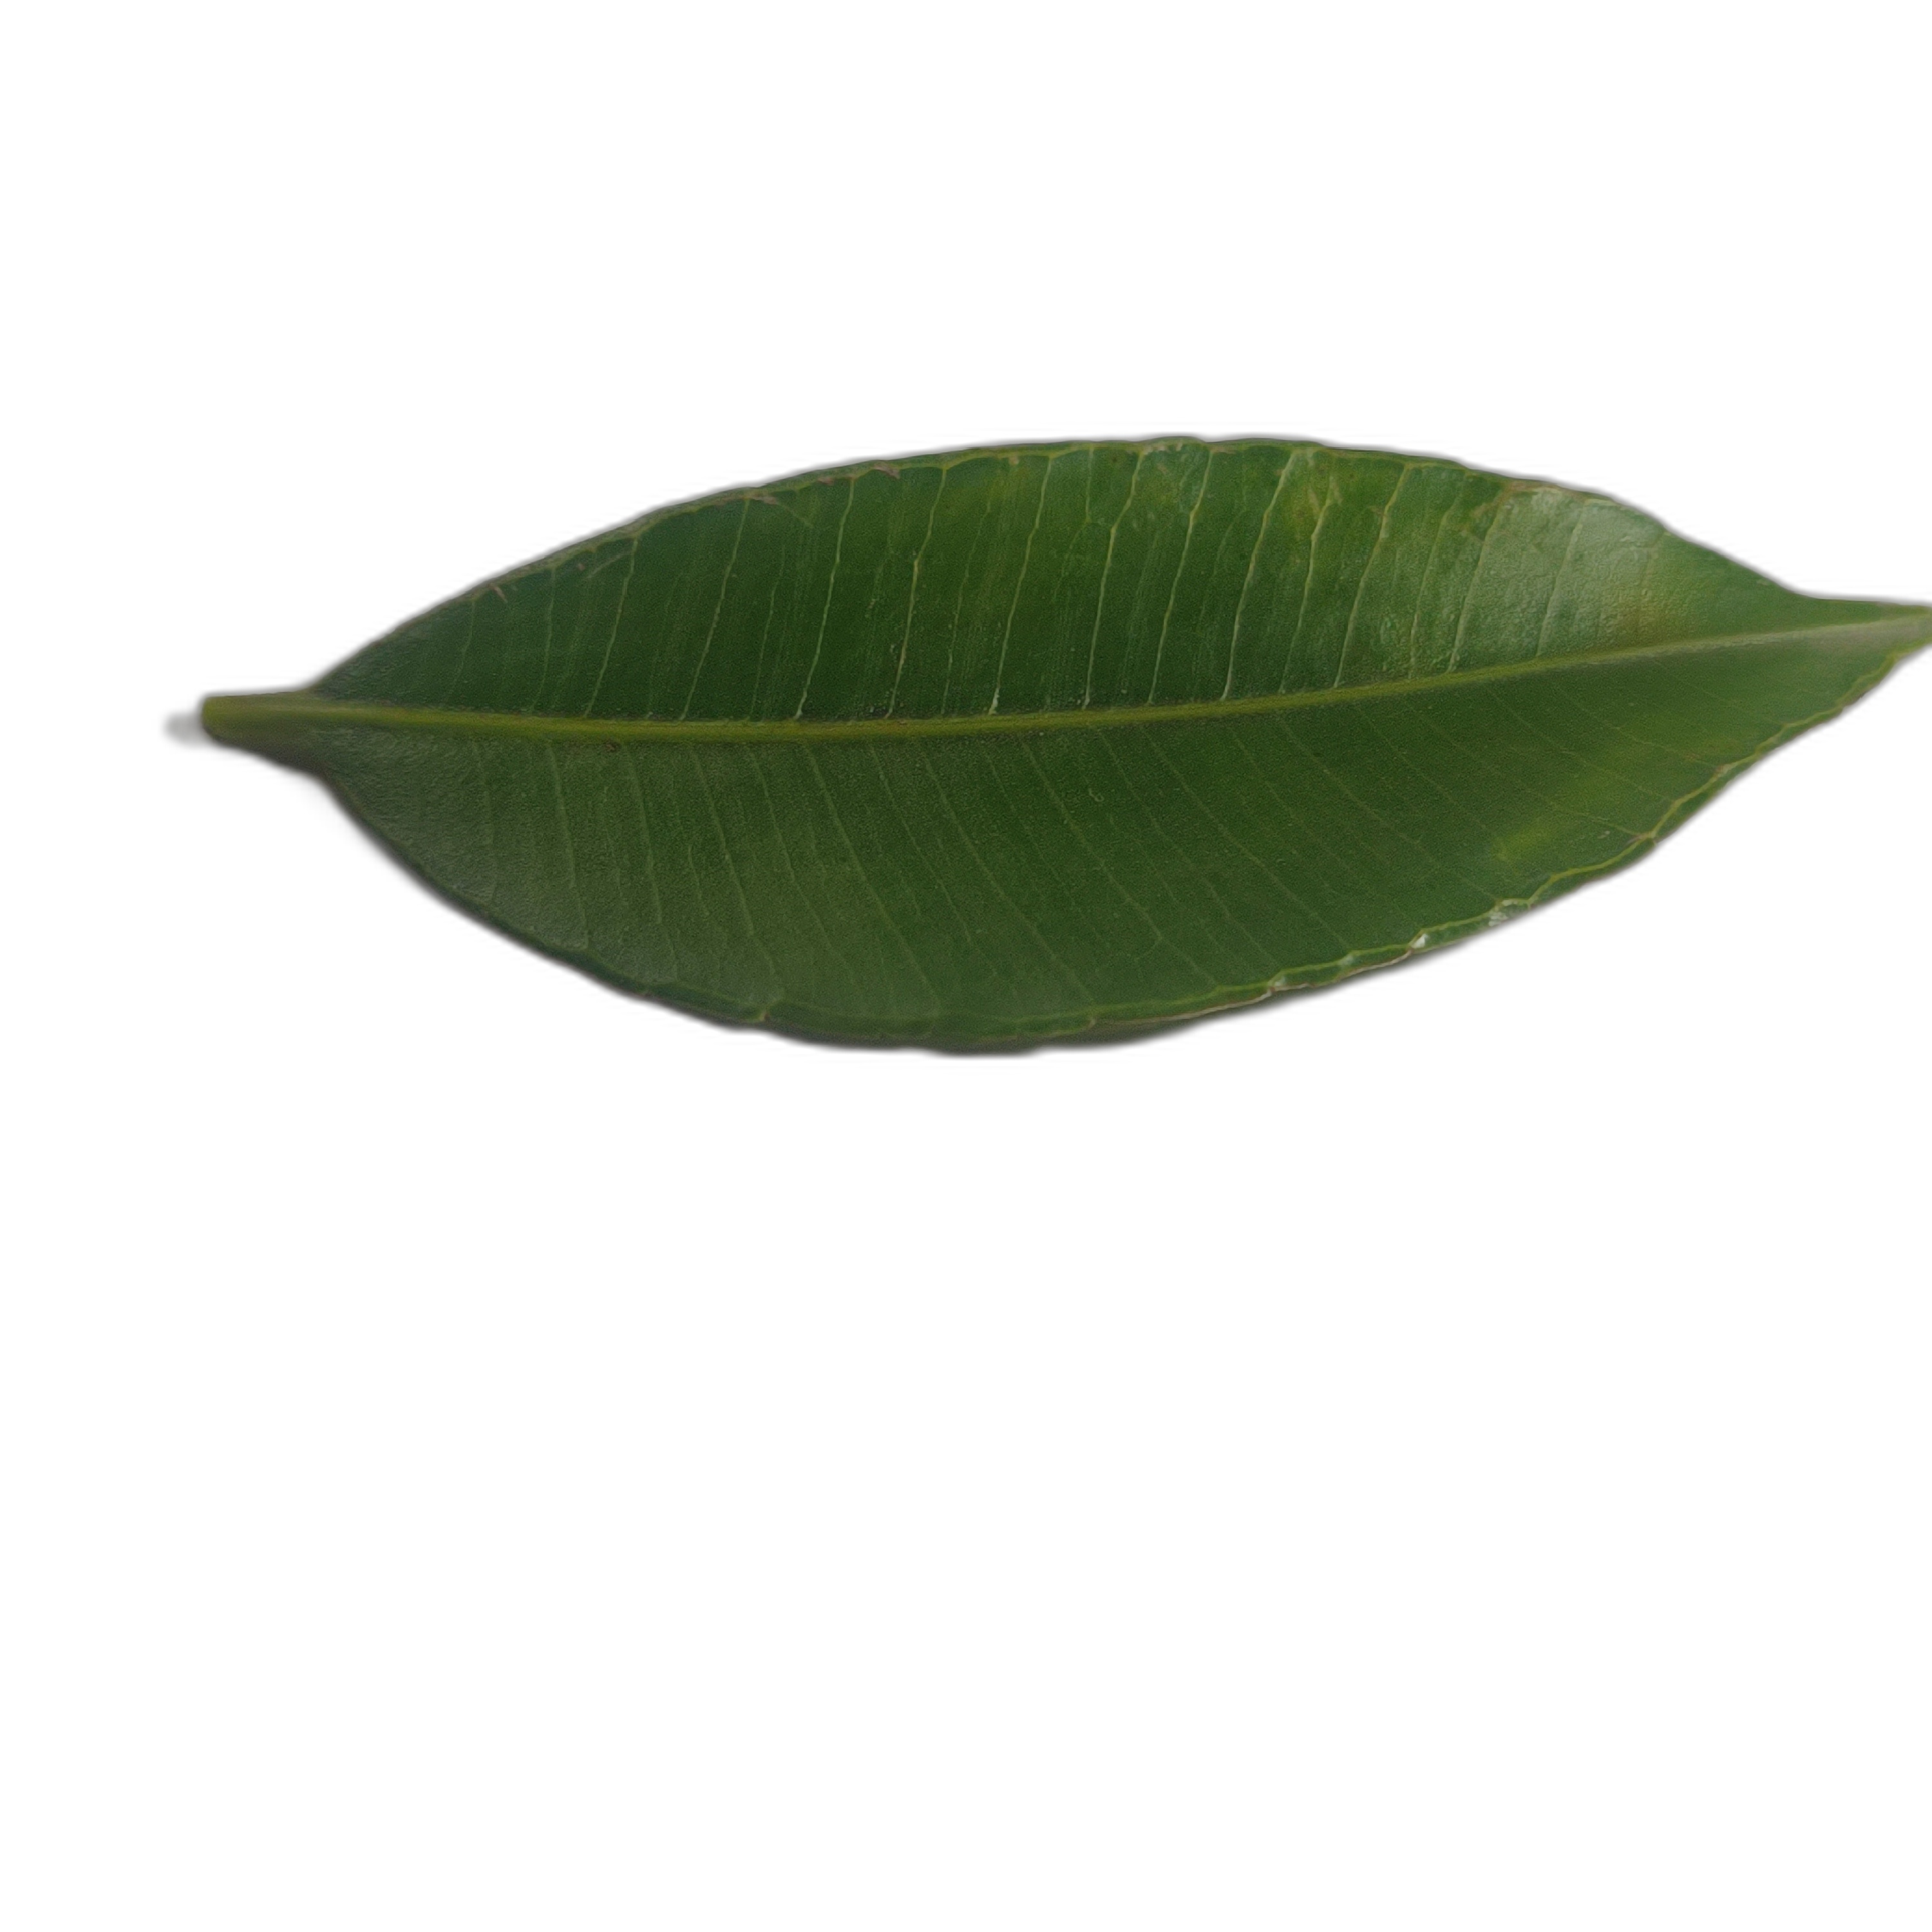
Label: healthy